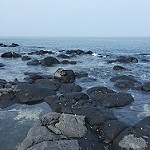
Scene: Outdoor